War against war

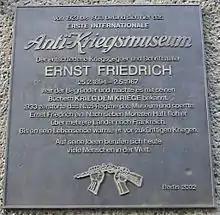
Memorial plaque for Ernst Friedrich at the 'Antikriegsmuseum' (anti-war museum) in Berlin-Mitte, Germany. One can read the title of Friedrich's book "Krieg dem Kriege""

If a work of Edmond Potonié-Pierre from 1877 already discusses the idea of reifying conflicts under the title ""la guerre à la guerre"" ("the war against war") in its modern acceptation the concept is formally coined in 1906 by William James in his essay . Though also used as a political slogan, it was a cornerstone of the ideology of both the European pre World War I pacifist and anti-war movements in the 20th century especially in its German version of "Krieg dem Kriege" from he eponymous two volume 1925 pamphlet of Ernst Friedrich which was largely translated across Europe. The age-old call to glory held no charm for German pacifist Ernst Friedrich (1894–1967). In 1924, he founded the National Anti-War Museum in Berlin, where a radical new method of protest was born. To illustrate a need for universal peace, Friedrich quickly displayed hundreds of disturbing photographs which fully revealed the hidden horrors of World War One. For those who could not personally attend his gruesome gallery, Friedrich published a book called "War Against War", which featured anti-military sentiments juxtaposed with some of his most graphic images. In 1933, with thousands of copies in circulation, Friedrich encountered the wrath of the aggressive and newly formed National Socialist party. Soon, the war museum was destroyed, and its curator was forced to flee to Belgium. Prior to World War I the French labour union "Confédération Générale du Travail" pleaded its pacifism under the slogan "guerre à la guerre!" which was also the title of a poster campaign by which the French "Association de la Paix par le Droit" recalled the commitments taken by European powers at the Hague Convention of 1907.